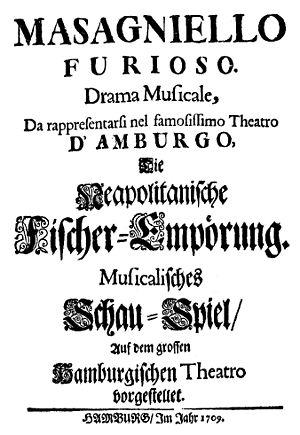
Masaniello furioso est un opéra de Reinhard Keiser sur un livret de Barthold Feind.